The Mermaid Inn, Rye

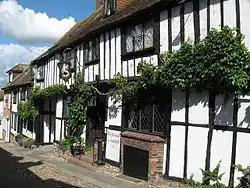

The Mermaid Inn is a Grade II* listed historical inn located on Mermaid Street in the ancient town of Rye, East Sussex, southeastern England. One of the best-known inns in southeast England, it was established in the 12th century and has a long, turbulent history. The current building dates from 1420 and has 16th-century additions in the Tudor style, but cellars built in 1156 survive. The inn has a strong connection with the notorious Hawkhurst Gang of smugglers, who used it in the 1730s and 1740s as one of their strongholds: Rye was a thriving port during this period. Some of the smugglers, their mistresses and other characters are reported to haunt the inn.